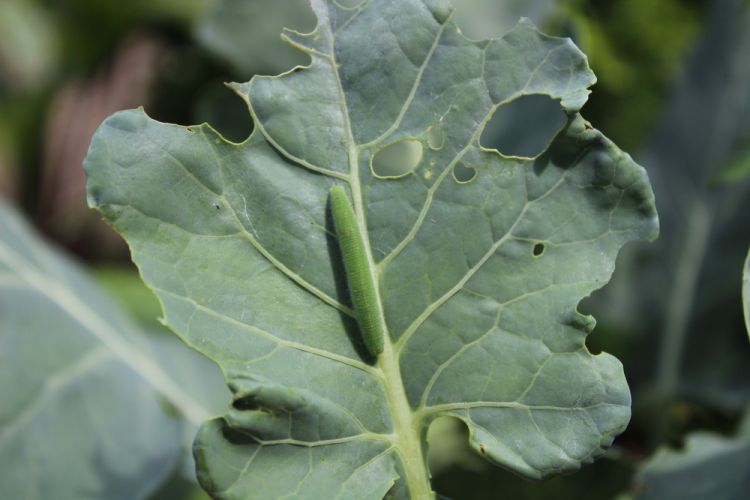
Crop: unknown
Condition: broccoli